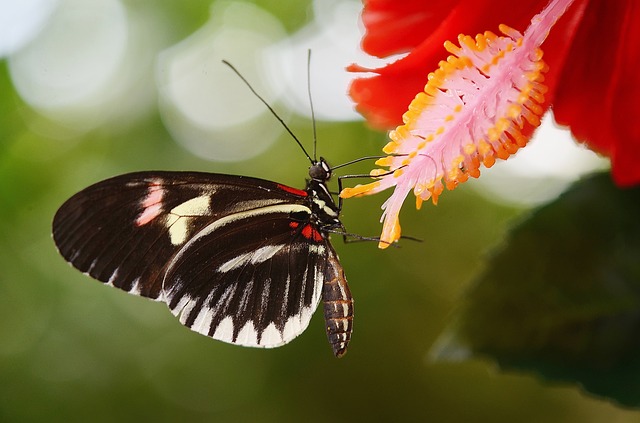
Label: farfalla